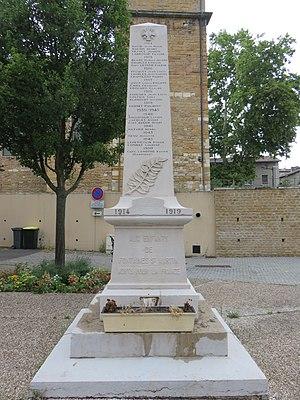
Monument aux morts de Fontaines-Saint-Martin (Rhône, France).
Fontaines-Saint-Martin est une commune française, située dans la métropole de Lyon en région Auvergne-Rhône-Alpes.